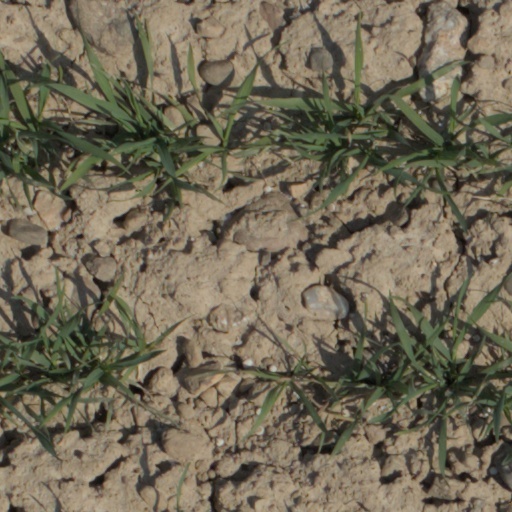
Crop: wheat